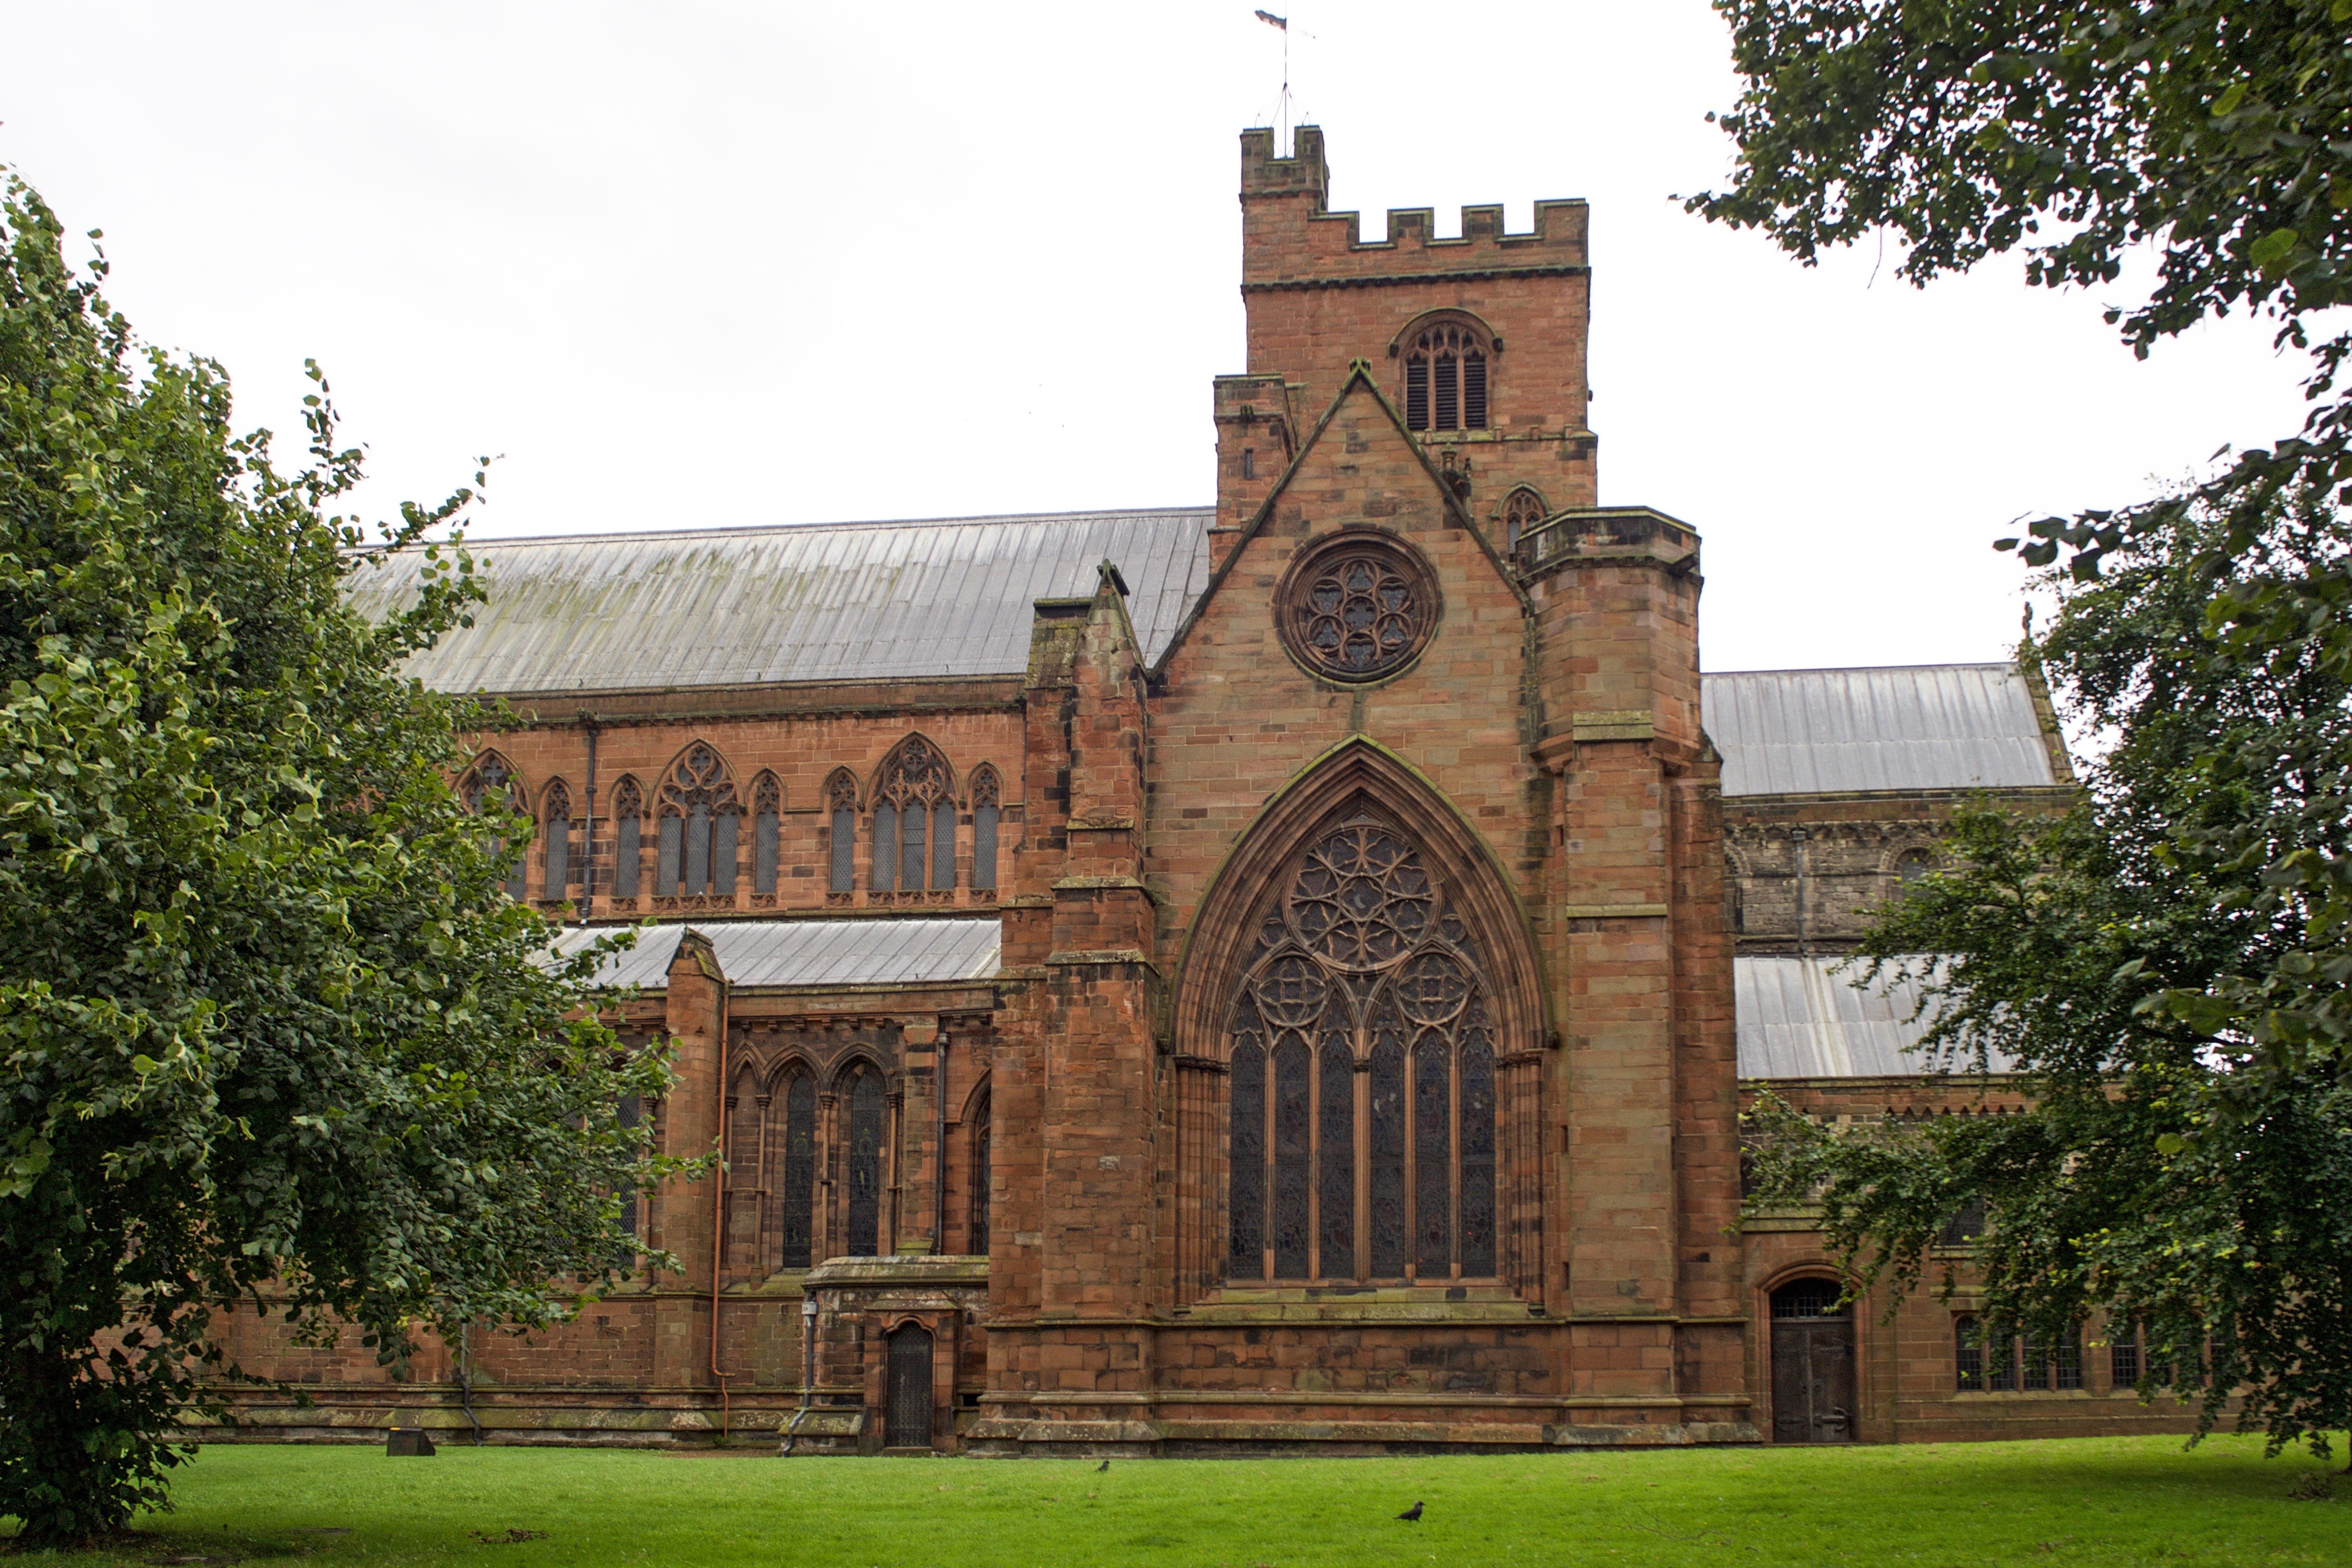
building, church, cathedral, chapel, gothic, place of worship, cumbria, england, carlisle, monastery, estate, stately home, episcopal see, spanish missions in california